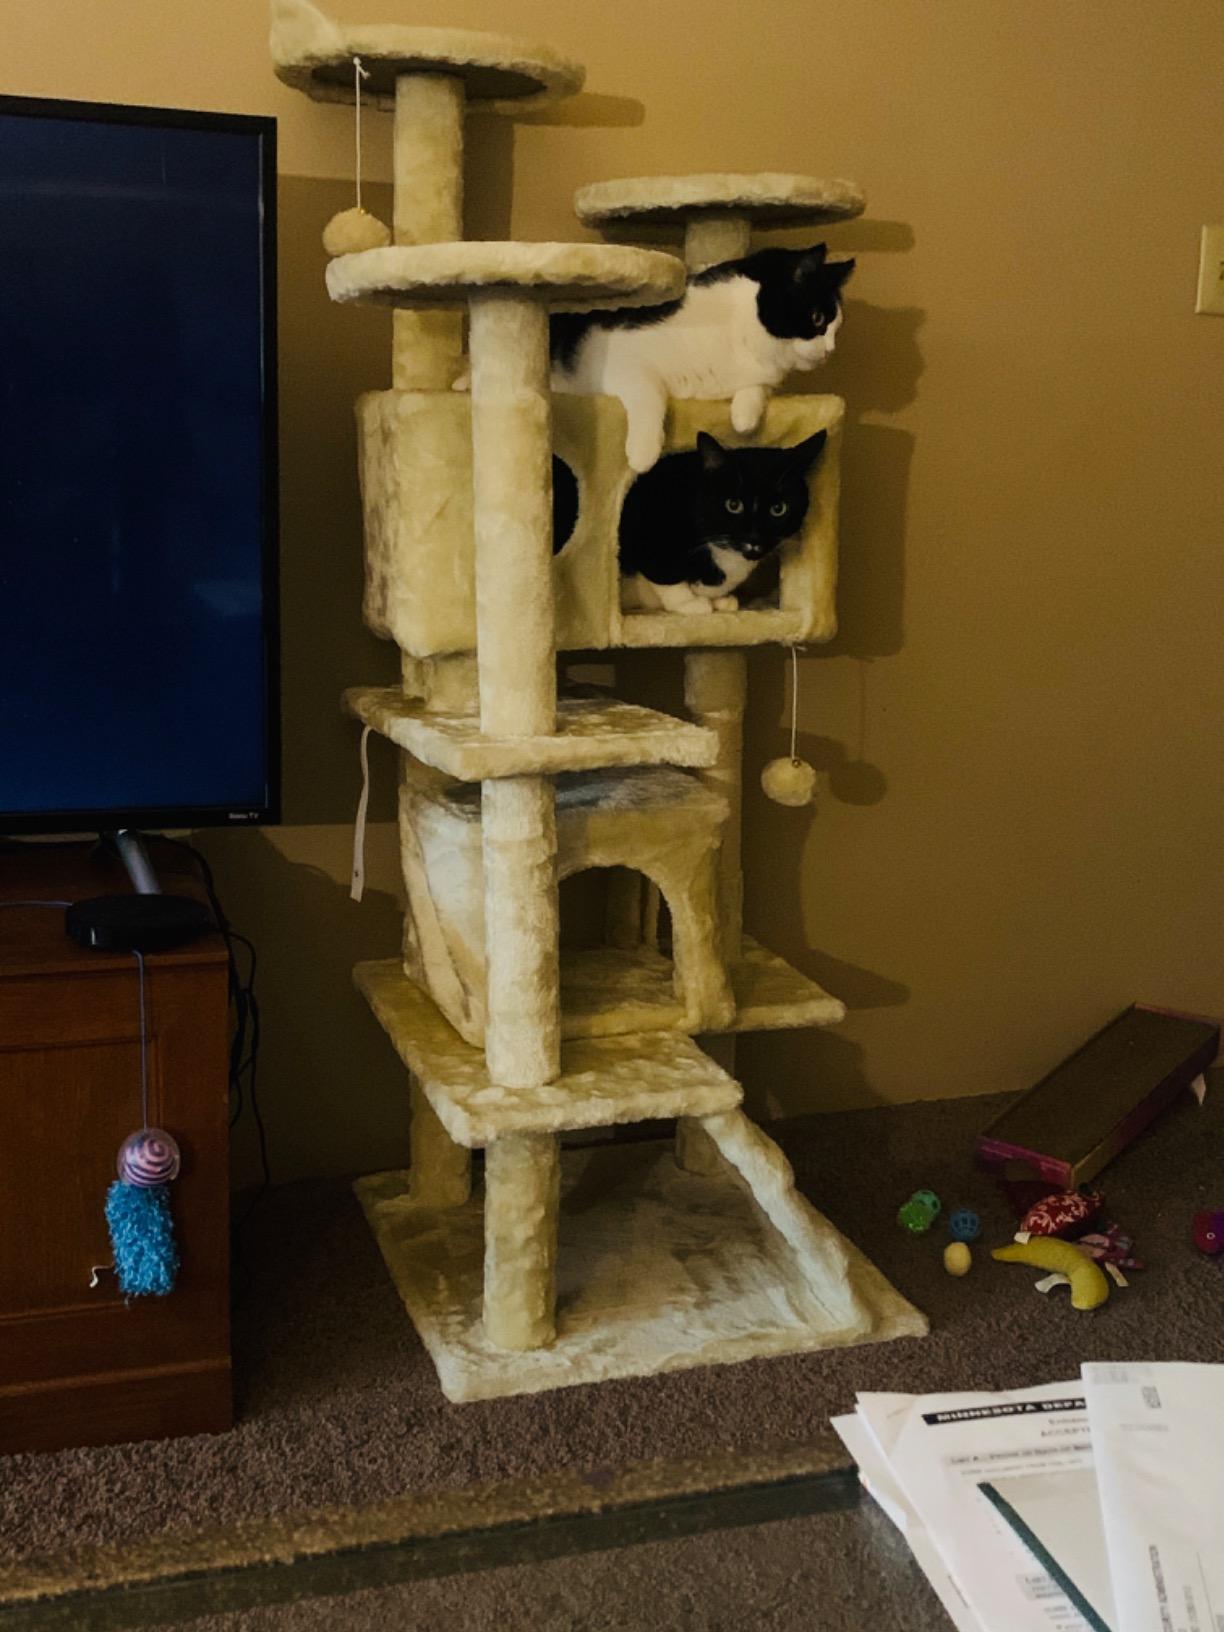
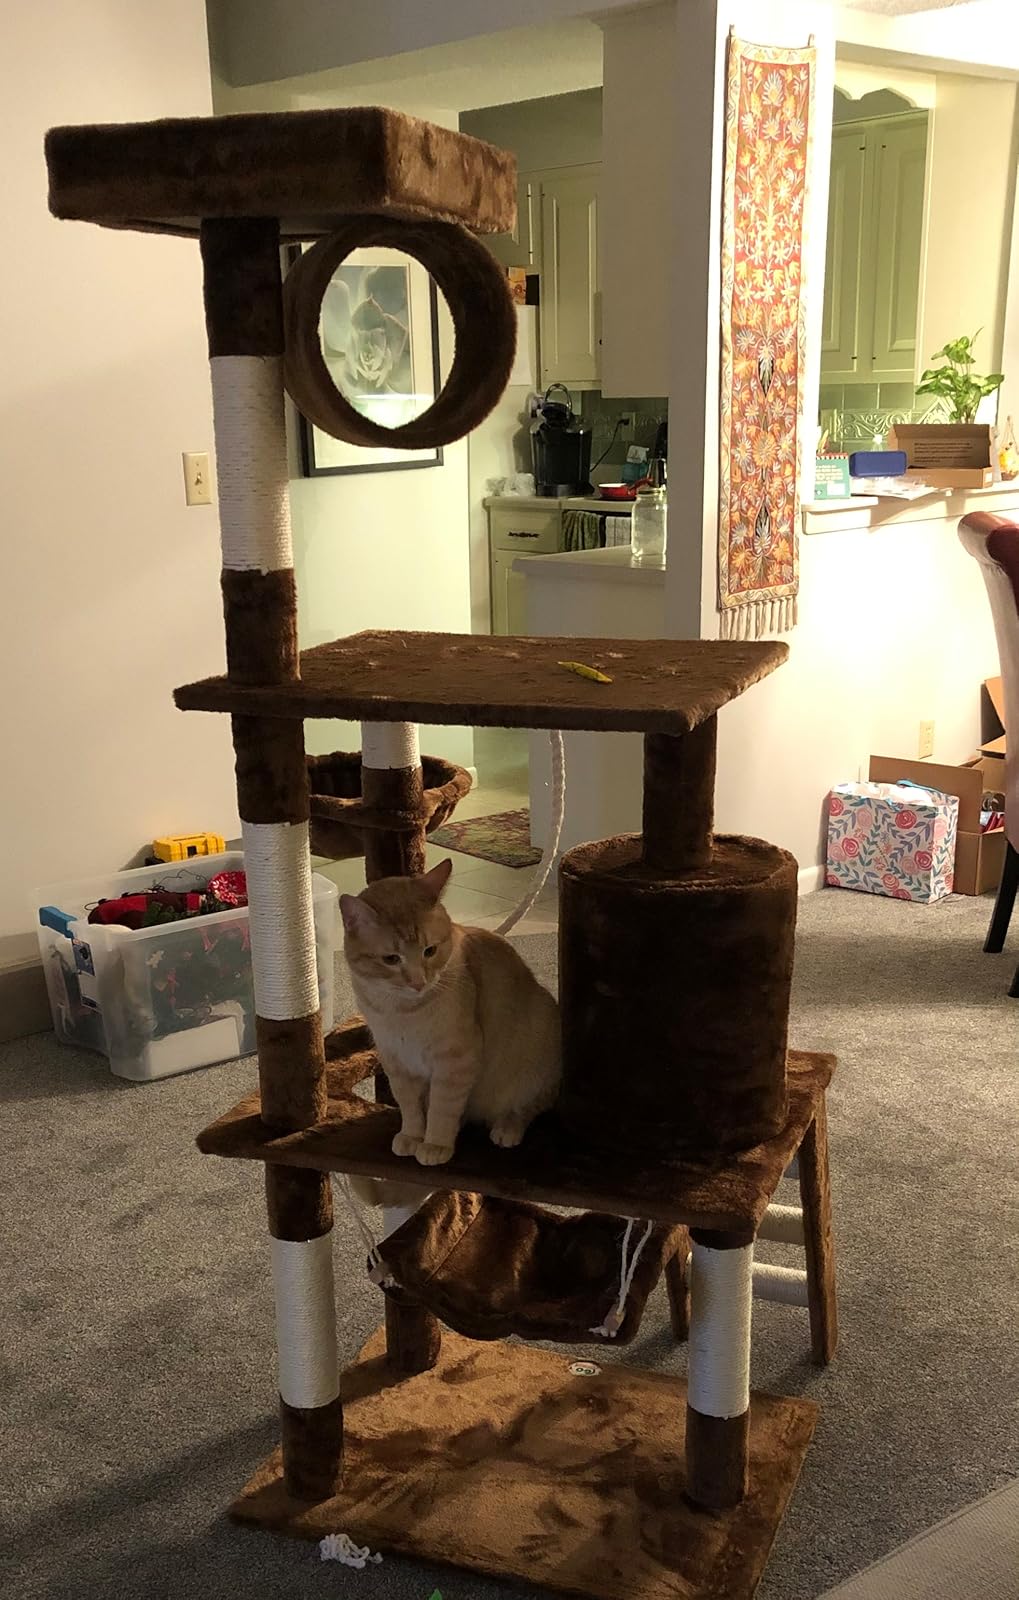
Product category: items_cat tree
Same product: no